Phototypesetting

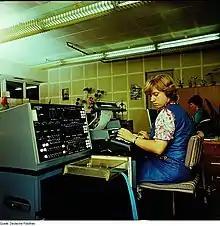
A Linotron 505 CRT phototypesetting machine in Dresden in 1983

Compugraphic produced phototypesetting machines in the 1970s that made it economically feasible for small publications to set their own type with professional quality. One model, the Compugraphic Compuwriter, uses a filmstrip wrapped around a drum that rotates at several hundred revolutions per minute. The filmstrip contains two fonts (a Roman and a bold or a Roman and an Italic) in one point size. To get different-sized fonts, the typesetter loads a different font strip or uses a 2x magnifying lens built into the machine, which doubles the size of font. The CompuWriter II automated the lens switch and let the operator use multiple settings. Other manufacturers of photo compositing machines include Alphatype, Varityper,